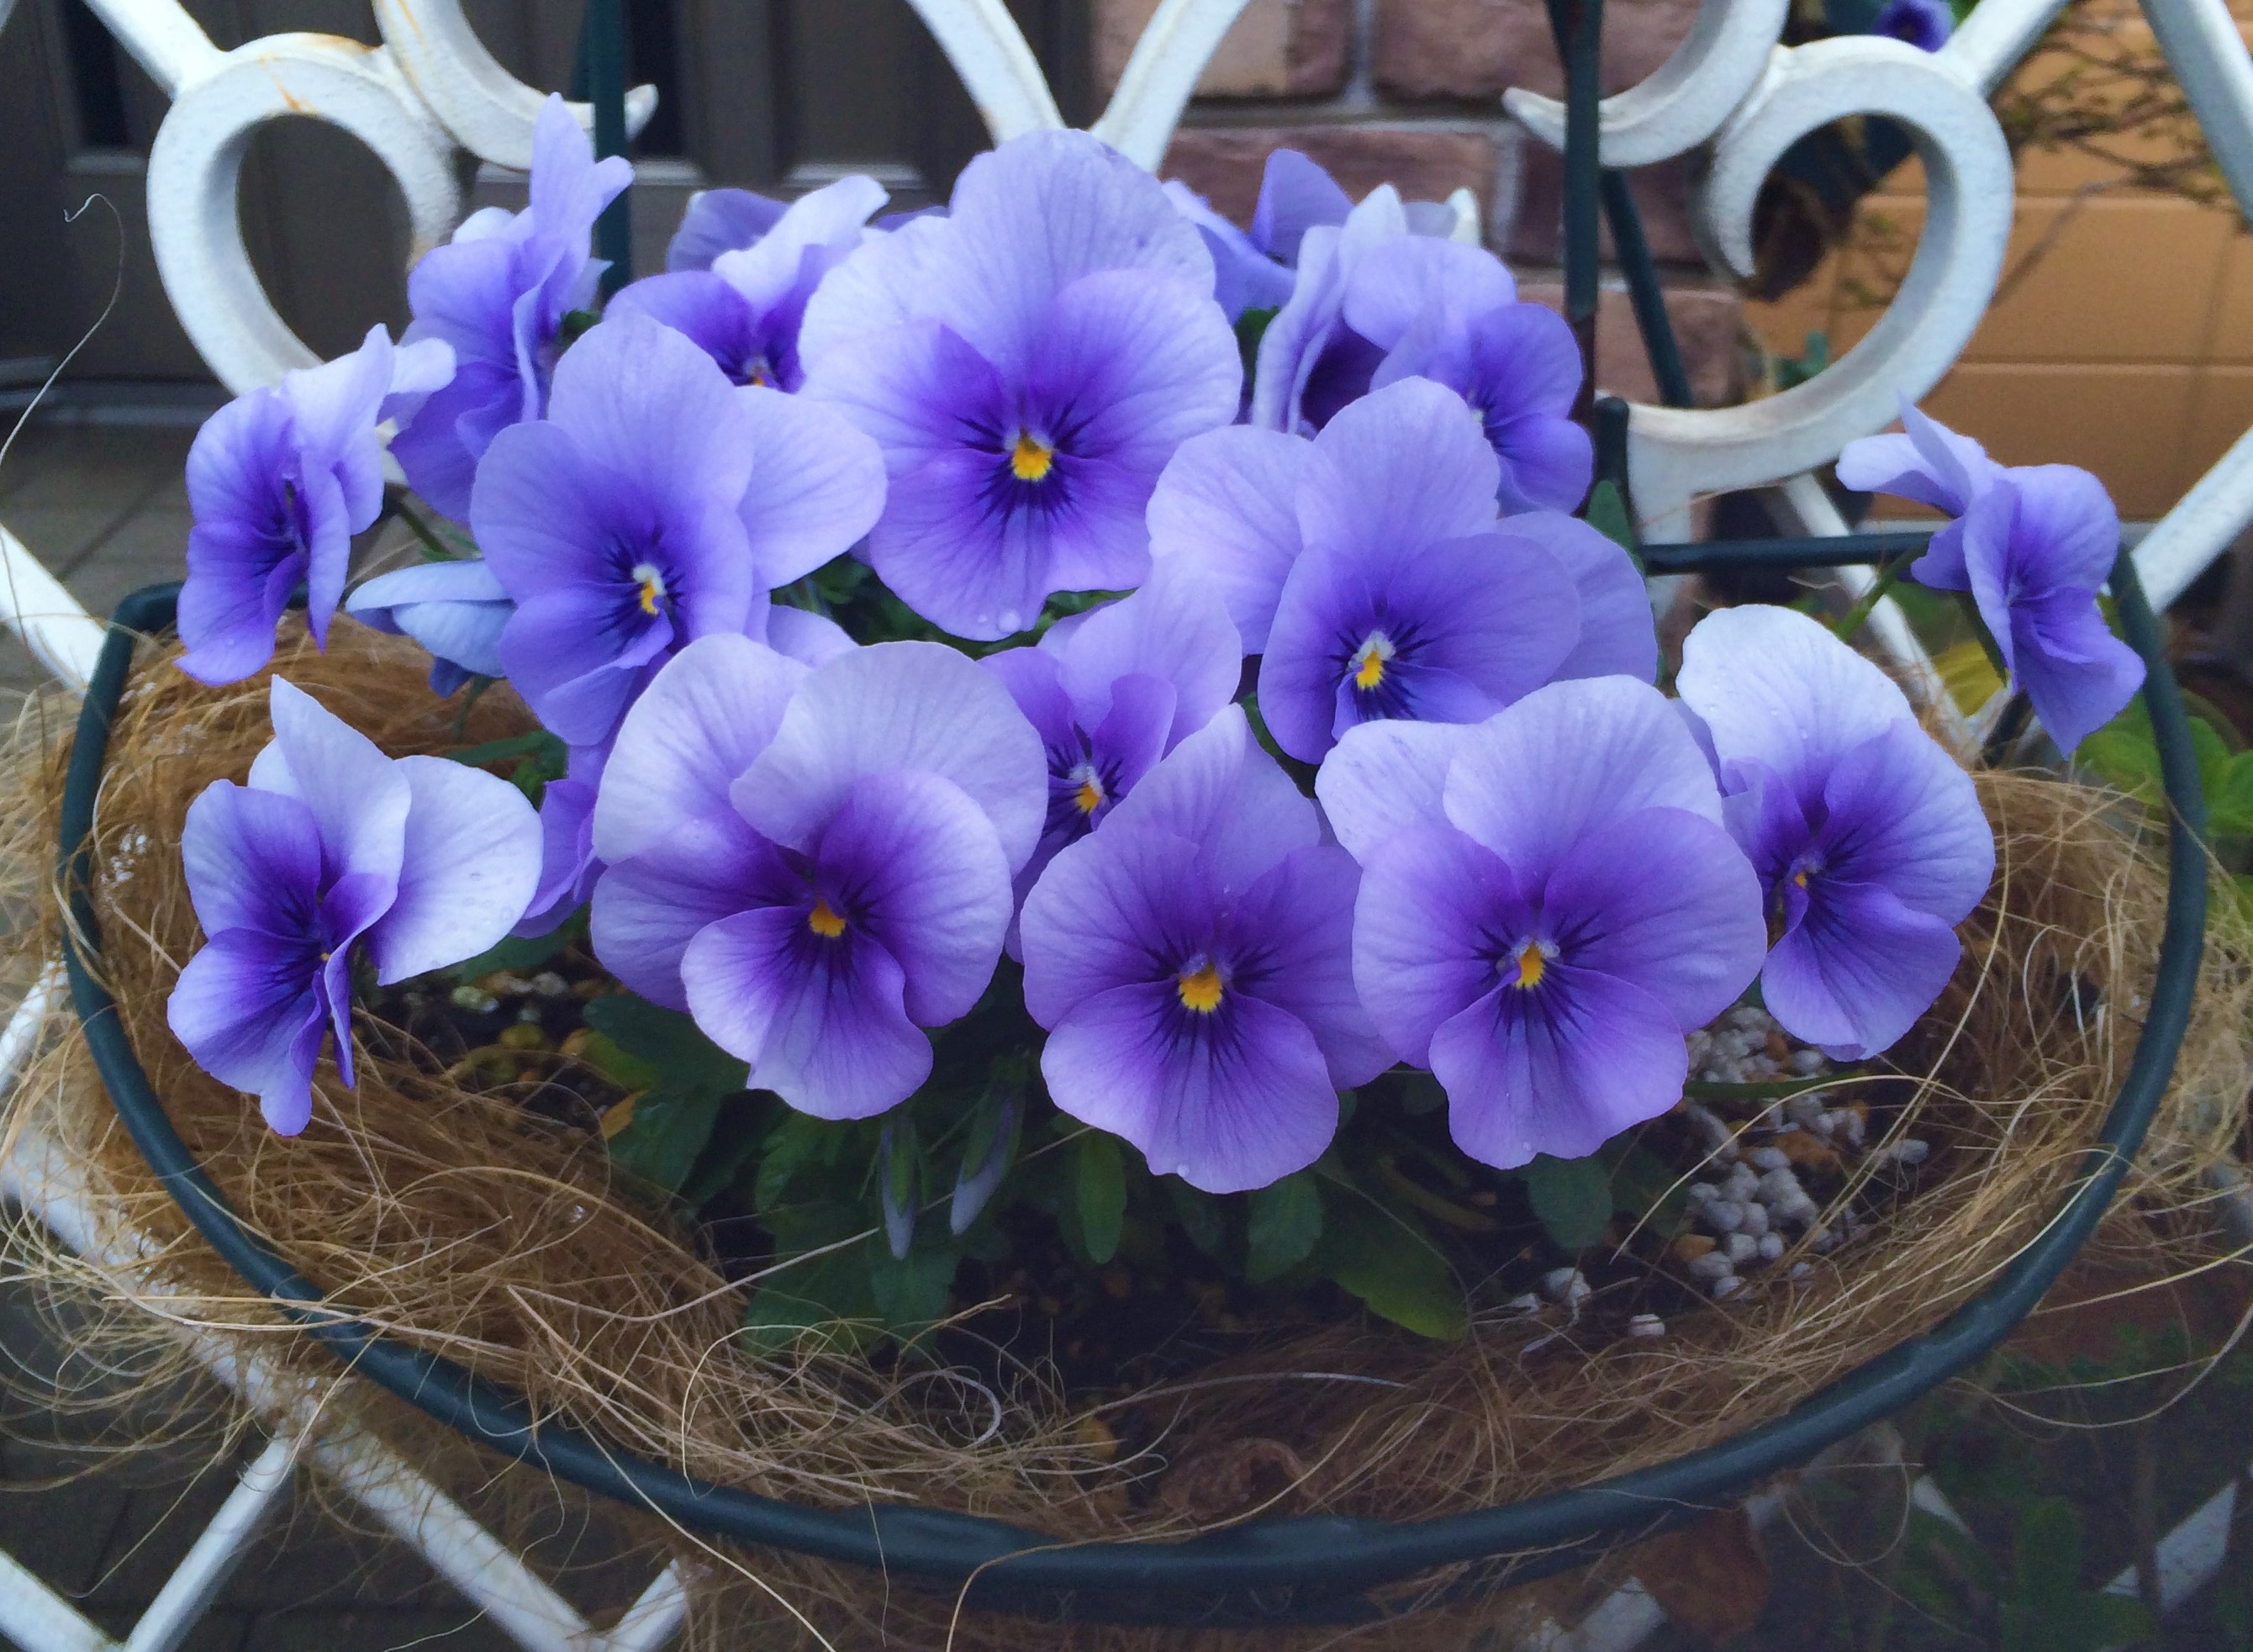
light, fence, plant, white, rain, leaf, flower, purple, petal, cute, hanger, green, door, flora, flowers, eye, after, drop of water, viola, pansy, flowering plant, flower pots, restless, sumire, antomasako, land plant, violet family